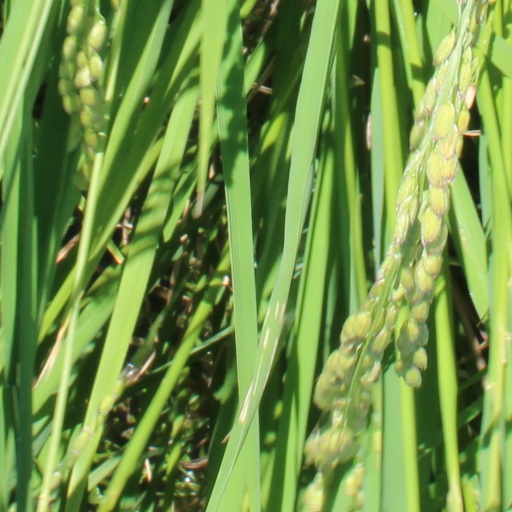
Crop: rice